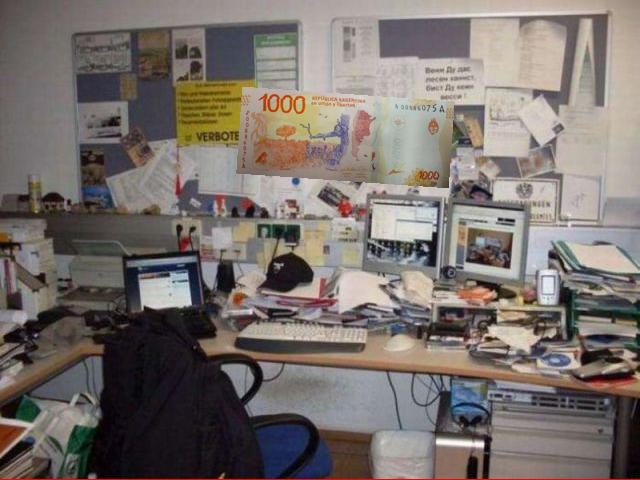
Denominación: 1000